Honda Super Cub

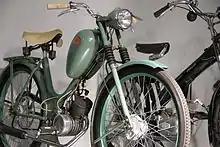
1954 Kreidler K50

Fujisawa and Honda visited Kreidler and Lambretta showrooms, as well as others, researching the kind of motorcycle Fujisawa had in mind. Fujisawa said these designs had "no future" and would not sell well. His concept was a two-wheeler for everyman, one that would appeal to both developed and developing countries, urban and rural. The new motorcycle needed to be technologically simple to survive in places without up-to-date know-how and access to advanced tools or reliable spare parts supplies. The common consumer complaints of noise, poor reliability, especially in the electrics, and general difficulty of use would have to be addressed. Because Honda was a large company growing larger, it needed a mass-appeal product that could be produced on an enormous scale. The design had to be sorted out before production began because it would be too costly to fix problems in the vast numbers that were to be manufactured. The scooter type nearly fitted the bill but was too complex for developing countries to maintain, and the small wheels did poorly on badly maintained or nonexistent roads. Another of Fujisawa's requirements was that it could be ridden with one hand while carrying a tray of "soba" noodles, saying to Honda, "If you can design a small motorcycle, say 50 cc with a cover to hide the engine and hoses and wires inside, I can sell it. I don't know how many "soba" noodle shops there are in Japan, but I bet you that every shop will want one for deliveries."